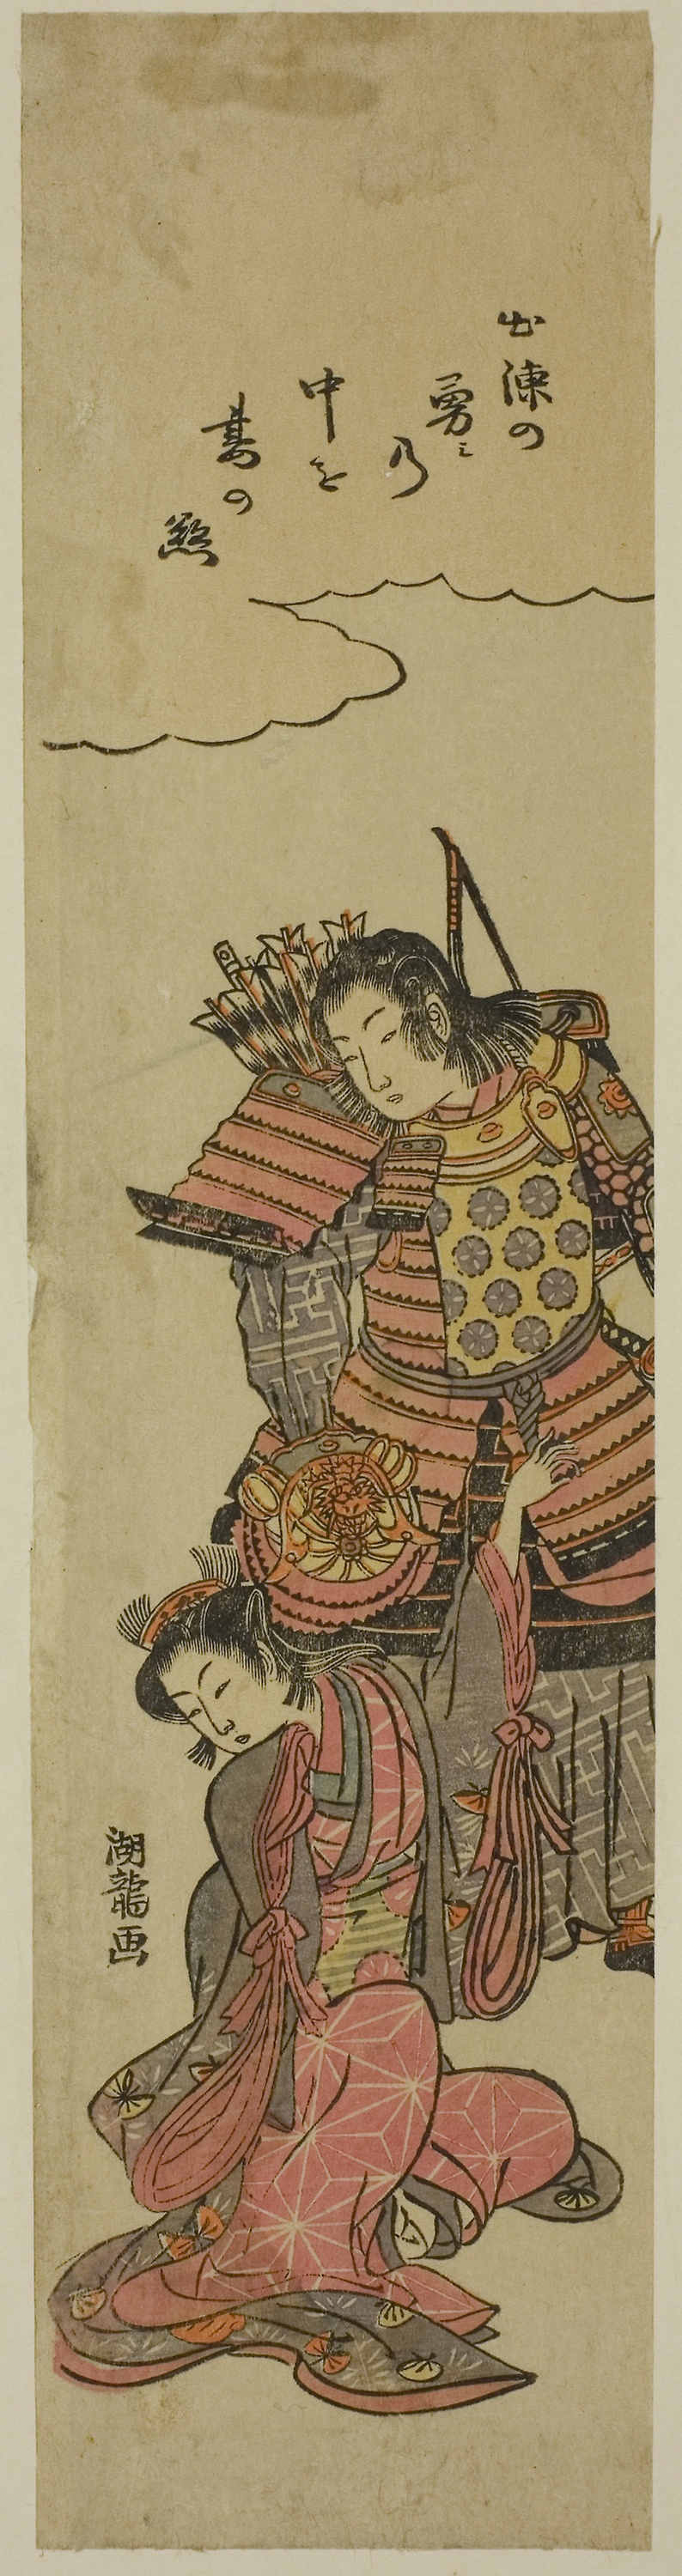
art, painting, illustration, drawing, costume design, modern art, fictional character, samurai